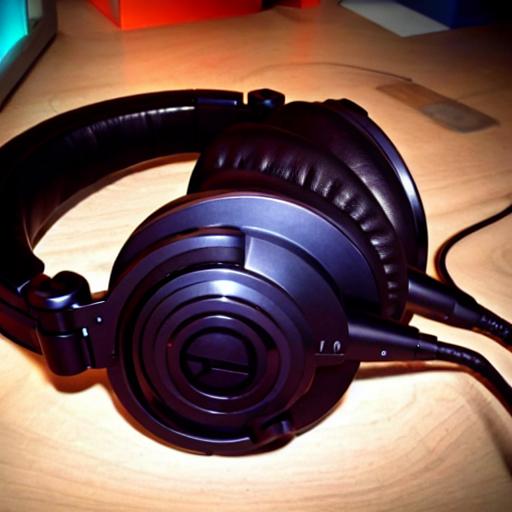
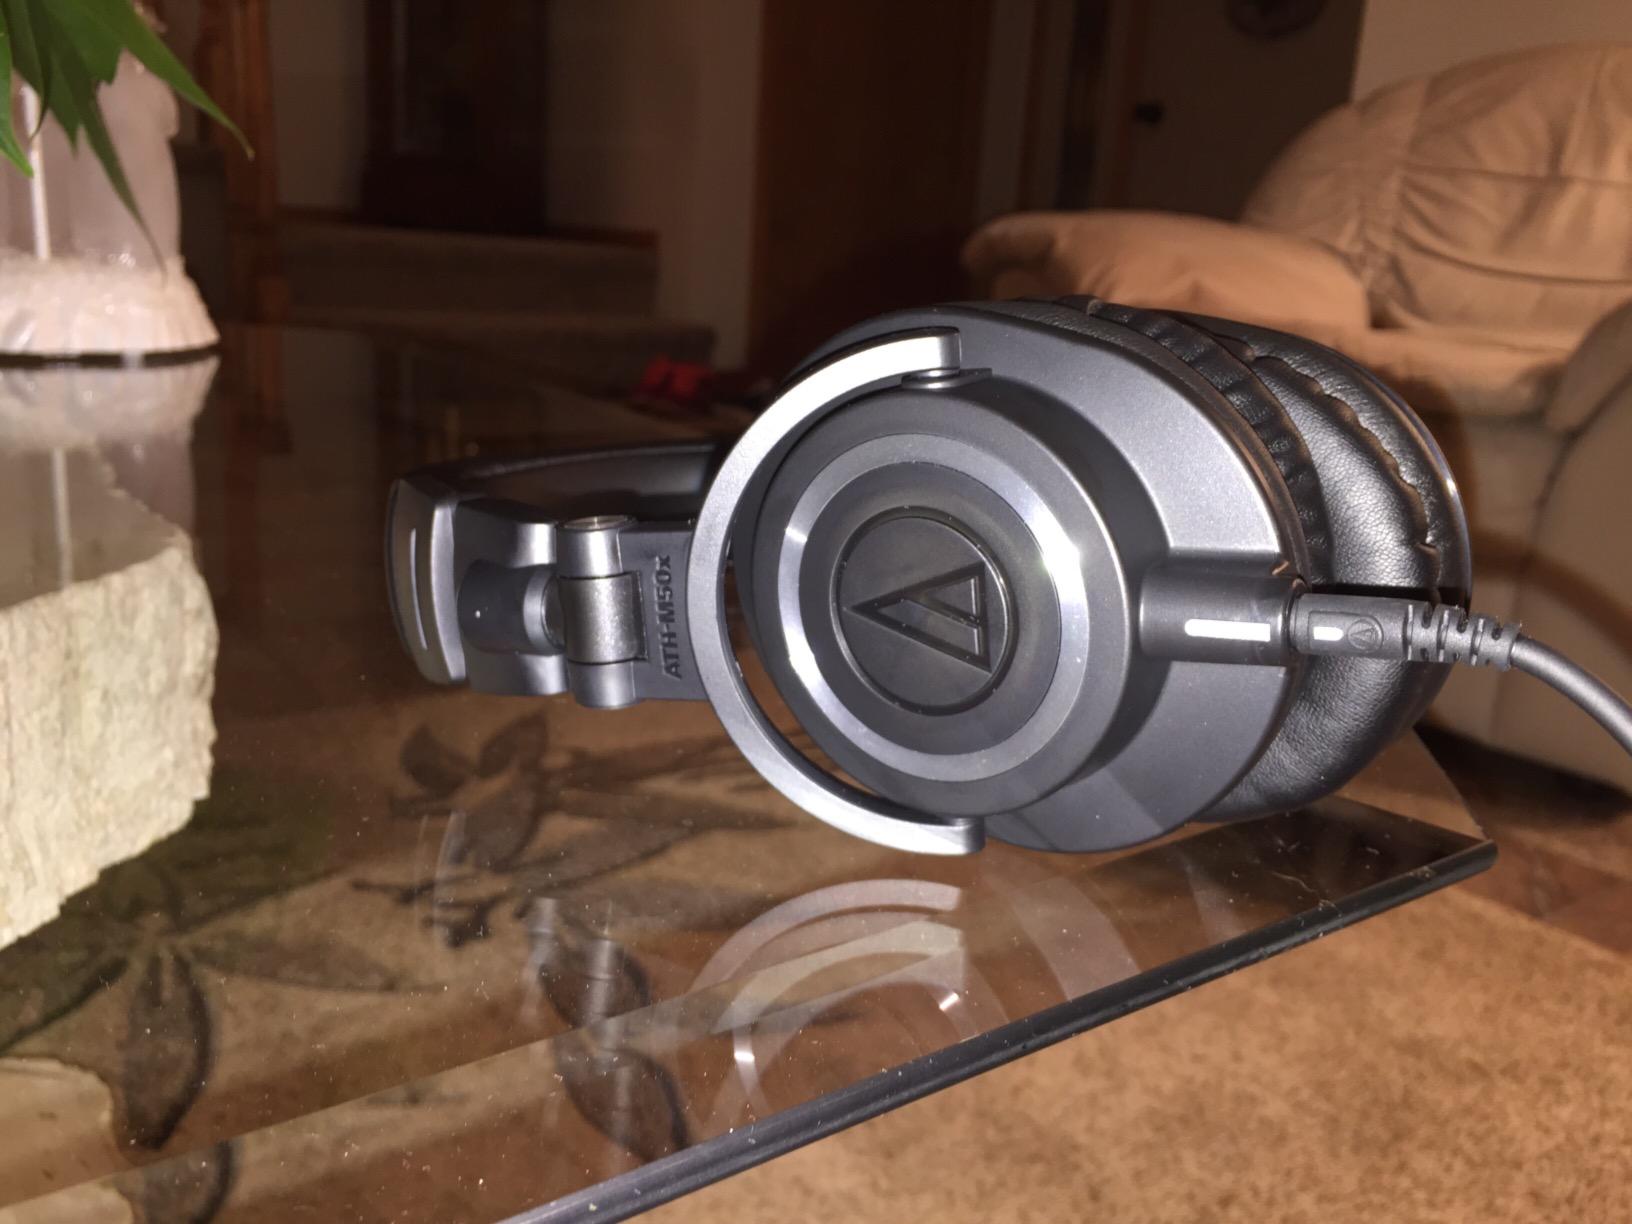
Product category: headphones
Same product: no